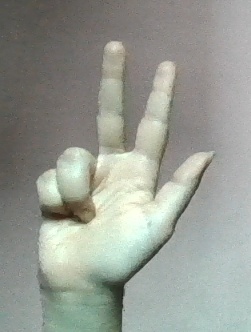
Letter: al